Bing & Grøndahl

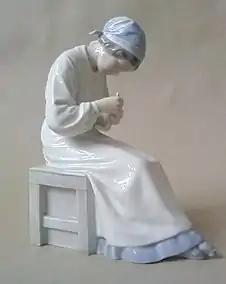
Bing & Grøndahl: "Porcelain painter", designed by Jens Peter Dahl-Jensen, 1915

The tea service designed by Gertrud Vasegaard in 1956 was included in the Danish Culture Canon as a masterpiece of Danish design.